Women's International Democratic Federation

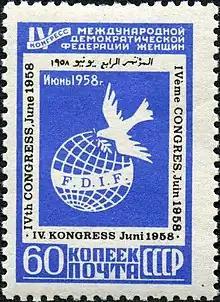
Stamp marking the fourth Congress of the WIDF (French acronym "FDIF" used here), 1958

In 1976, the WIDF sponsored an international conference in Sofia, "Women in Agriculture", focused on educational training and developing cooperative farms in the Global South. The organization co-initiated the drive for UNESCO to recognize 1979 as the International Year of the Child. In 1980, the WIDF worked to establish a second United Nations International Research and Training Institute for the Advancement of Women (INSTRAW) center in Sofia to focus on training women from Africa, Asia, and the Middle East for leadership positions in the socio-political-economic fight for their rights. The WIDF also established similar development courses for Latin American women which were hosted at a facility in Havana. These courses continued through 1985, leading up to the UN's Third World Conference on the status of women, known as the Nairobi Conference. WIDF activists also visited the war-torn Palestinian territories and Western Sahara. According to Regina Marques, a member of the WIDF board of directors in 2021, the organization was honored as a United Nations Messenger of Peace in 1986 by Javier Pérez de Cuéllar, Secretary-General of the United Nations.